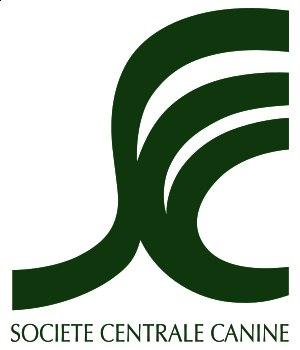
Un club de race est un regroupement de passionnés et d'éleveurs, généralement organisé sous la forme d'une association, dont les activités, notamment l'établissement du standard, sont centrées sur une race spécifique d'un animal domestique. Il est parfois appelé association de race bien que l'association, entité administrative à laquelle le club se rattache, puisse servir de support à la gestion de plusieurs clubs de races. Son but varie en fonction de l'espèce concernée et des besoins des membres du club. Les clubs sont généralement fédérés à différents niveaux en associations plus larges comme la société centrale canine ou la fédération cynologique internationale pour les races canines ou encore association nationale du selle français ou la société hippique française pour les races équines.
Un club de race canine est un regroupement de passionnés et d'éleveurs de chiens ayant choisi de définir le standard d'une race canine et d'en faire la promotion. Les clubs sont généralement fédérés à différents niveaux en associations plus larges comme la société centrale canine au niveau national ou la fédération cynologique internationale au niveau international mais également au sein de l'American Kennel Club, l'United Kennel Club, etc... dans les pays où la FCI n'est pas représentée.